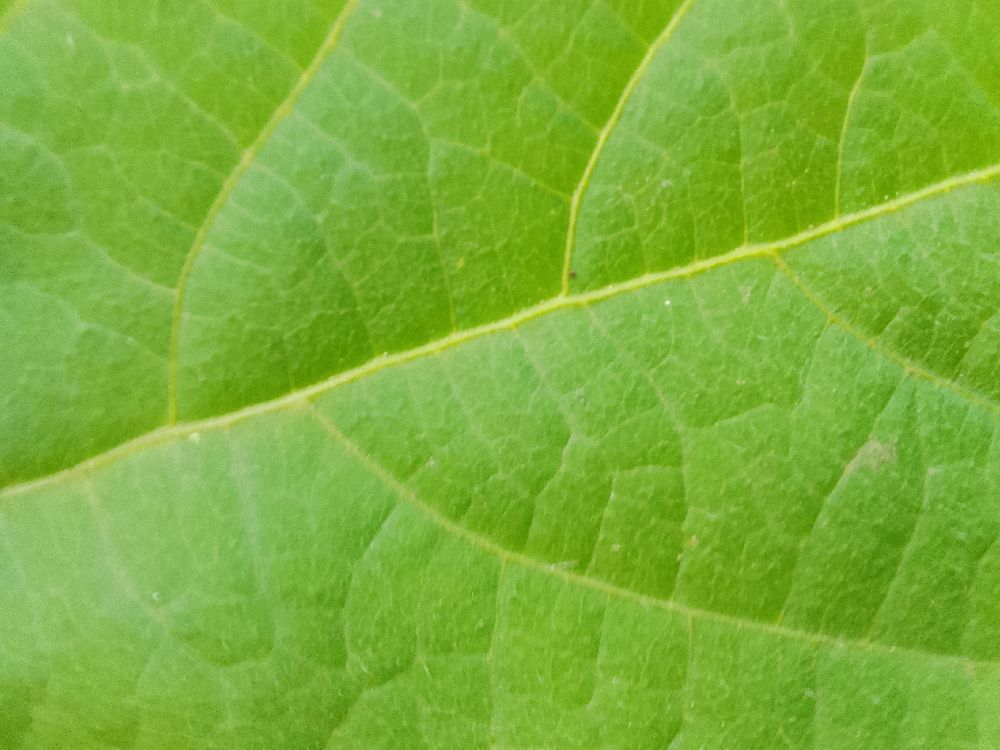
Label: healthy